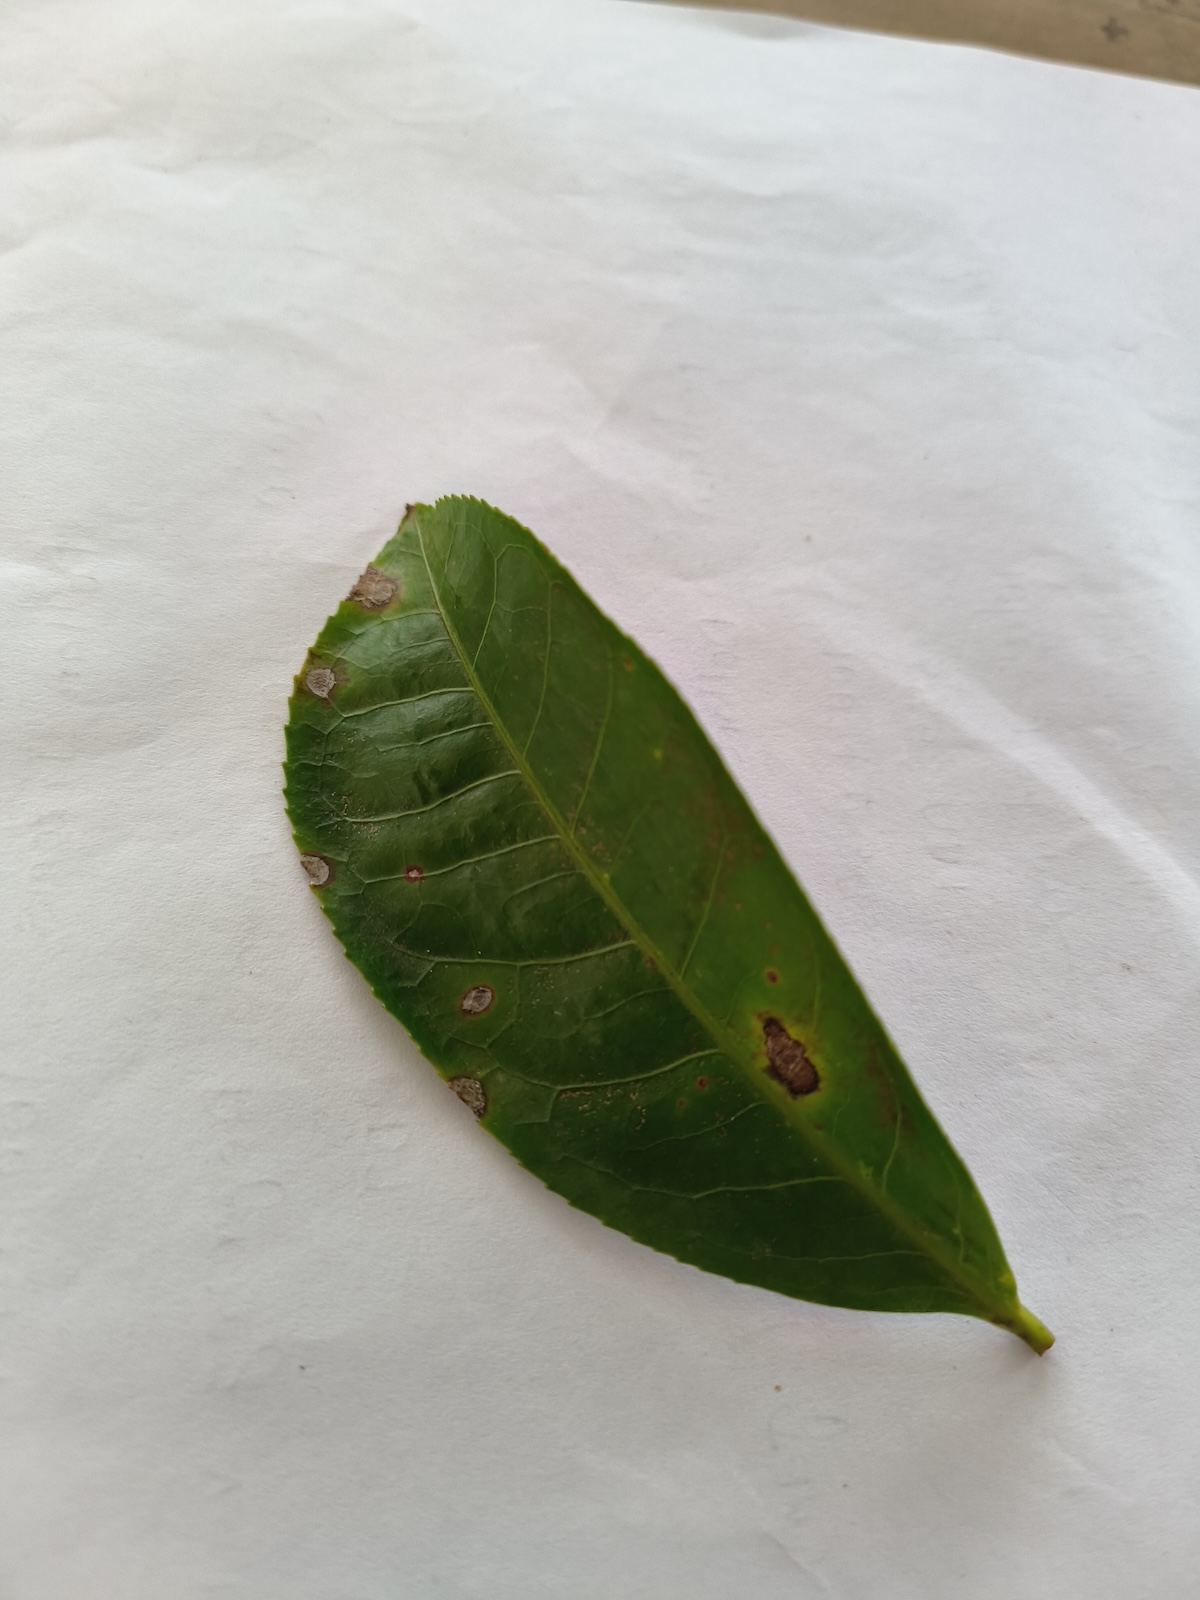
Label: Gray Blight